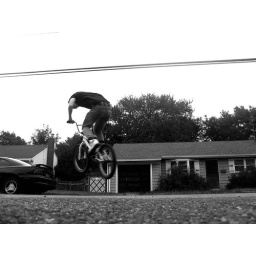
bike in air black and white